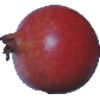
Label: pomegranate